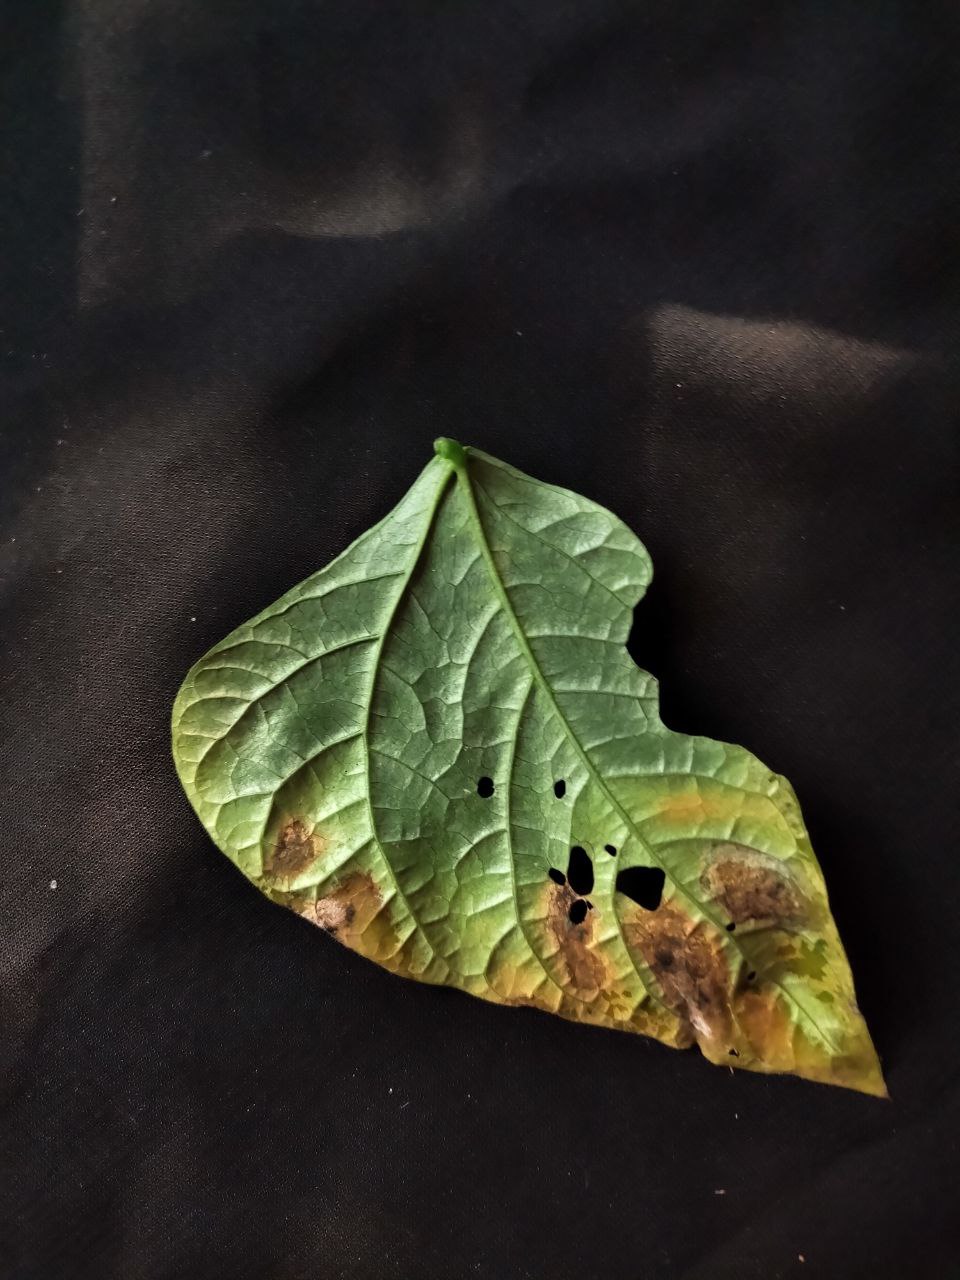
Crop: cowpea
Leaf condition: Bacterial wilt